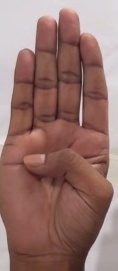
ASL sign: B